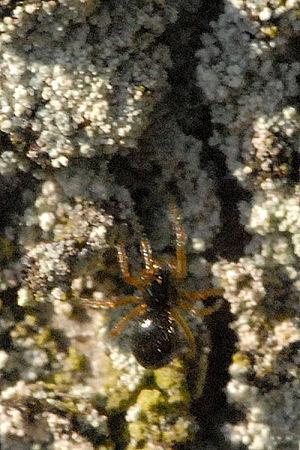
Moebelia est un genre d'araignées aranéomorphes de la famille des Linyphiidae.